Schottky effect

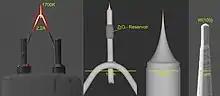
Schottky-emitter electron source of an Electron microscope

Electron emission that takes place in the field-and-temperature-regime where this modified equation applies is often called Schottky emission. This equation is relatively accurate for electric field strengths lower than about 10 V m. For electric field strengths higher than 10 V m, so-called Fowler–Nordheim (FN) tunneling begins to contribute significant emission current. In this regime, the combined effects of field-enhanced thermionic and field emission can be modeled by the Murphy–Good equation for thermo-field (T-F) emission. At even higher fields, FN tunneling becomes the dominant electron emission mechanism, and the emitter operates in the so-called "cold field electron emission (CFE)" regime.